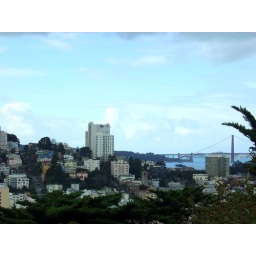
San Francisco from Coit Tower. The road visible is Lombard Avenue(&amp;quot;the curviest street in the city&amp;quot;)